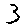
Label: 3